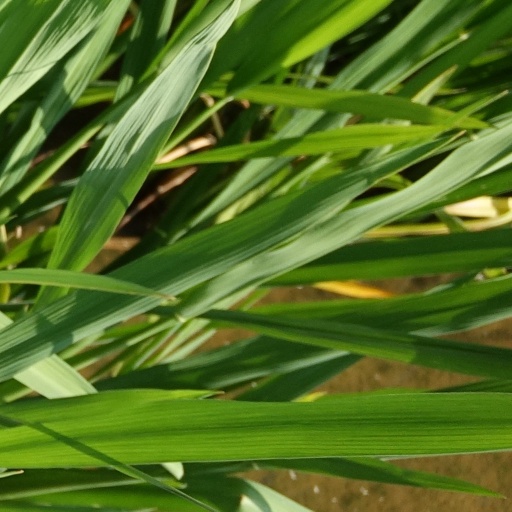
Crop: rice